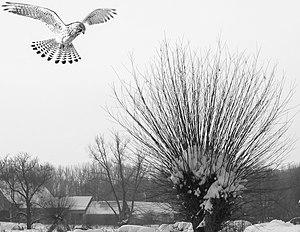
Le Pays Burdinale-Mehaigne est un territoire regroupant les communes de Braives, Burdinne, Héron et Wanze en Hesbaye, toutes situées à la limite occidentale de la province de Liège et faisant partie du Parc naturel des Vallées de la Burdinale et de la Mehaigne. La Burdinale et la Mehaigne sont deux cours d'eau traversant les quatre communes.